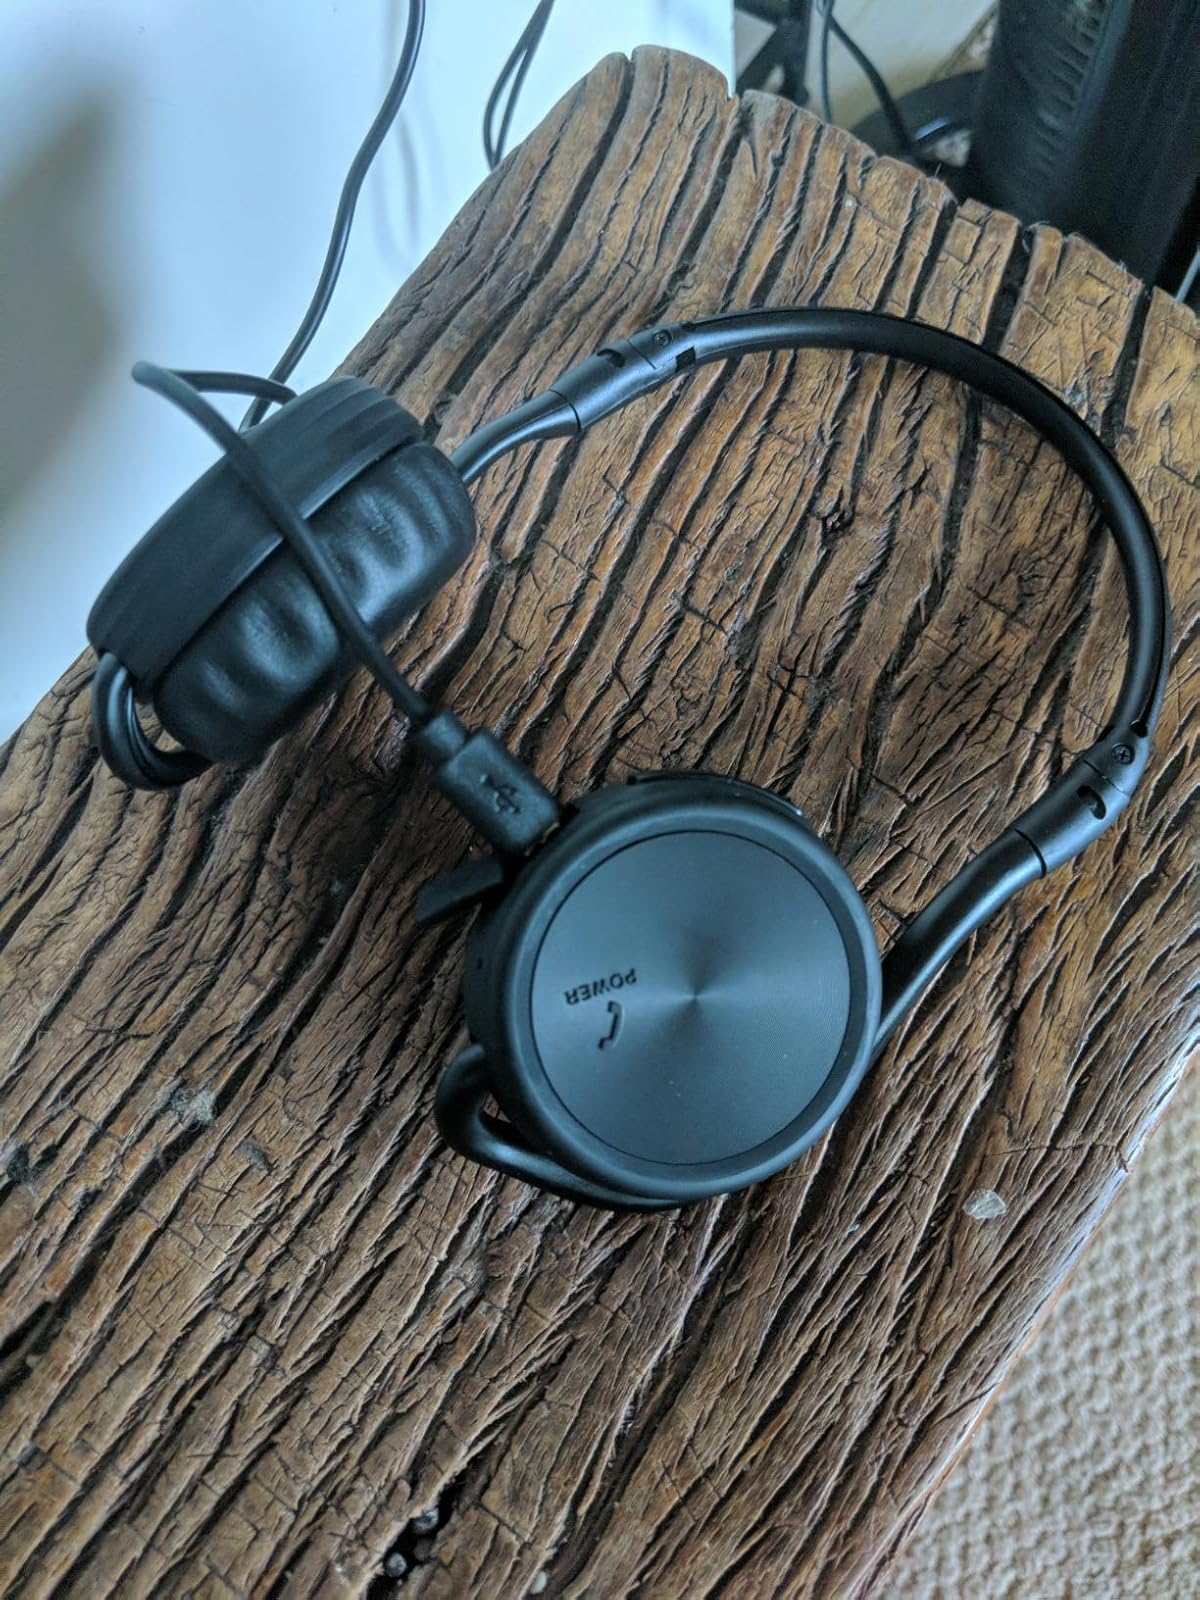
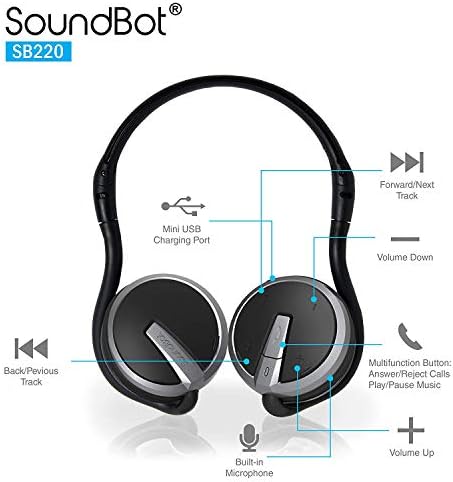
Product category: headphones
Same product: no